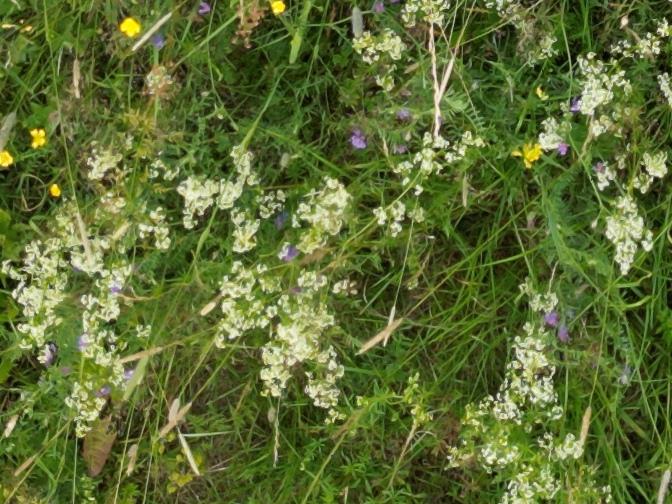
Flowers visible: yarrow flowers, yarrow flowers, yarrow flowers, yarrow flowers, yarrow flowers, yarrow flowers, yarrow flowers, yarrow flowers, yarrow flowers, yarrow flowers, yarrow flowers, yarrow flowers, yarrow flowers,  daisy flowers, yarrow flowers, yarrow flowers